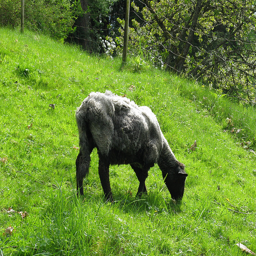
A gray sheep eating green grass on the side of a hill.
A sheep grazes on a grassy hill in an enclosed area.
An animal standing in the grass near a fence.
Black-and-white sheep eating grass on the side of the mountain.
a sheep grazes on some green grass